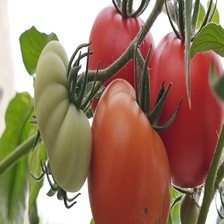
Label: tomato